New Zealand Mounted Rifles Brigade

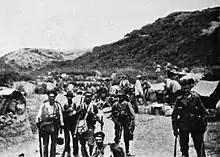
Wellington Mounted Rifles after Chunuk Bair

The next day the Auckland and Canterbury Mounted Rifles, the New Zealand Infantry Brigade and two British battalions, were combined as No.1 Column commanded by Brigadier-General Francis Earl Johnston. The Column were to hold the ground already occupied and extend their lines to the south and east. When they reported to Johnstone at "Chailak Dere", where they ordered to hold the position "to the last man". All during the following day, the attacking Turks sky-lining themselves moving over the hill, becoming easy targets for the defenders, and were engaged with enfilade fire.